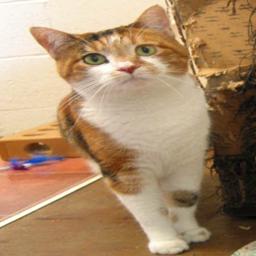
Animal: cats